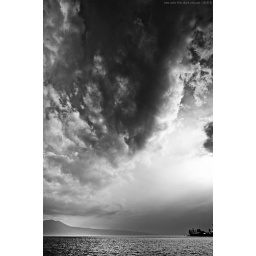
see over the black clouds